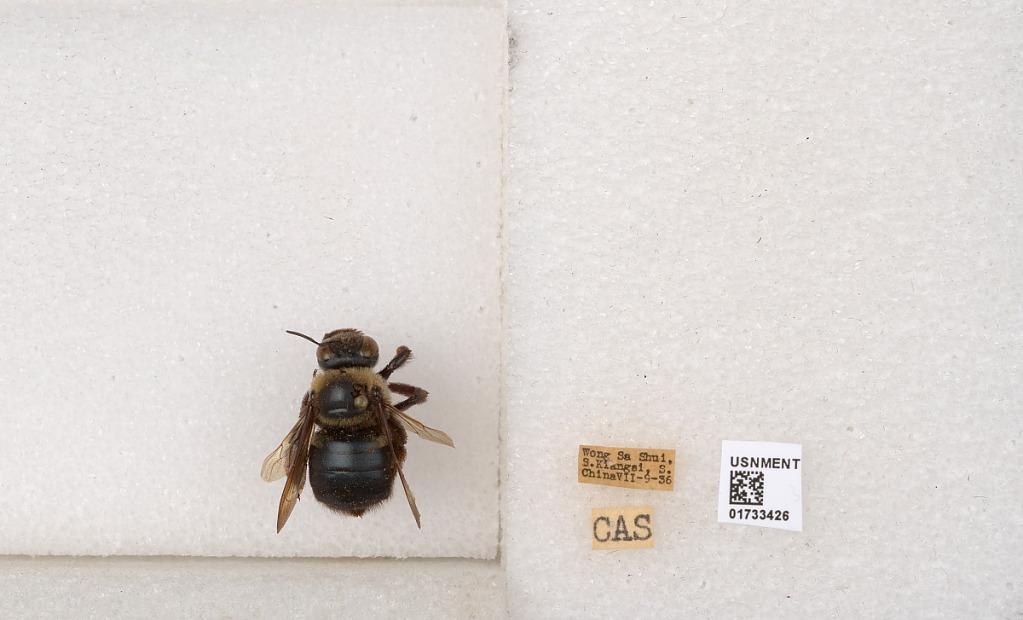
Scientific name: Xylocopa (Zonohirsuta) dejeanii dejeanii (Lepeletier)
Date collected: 1936-7-9
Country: China
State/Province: Jiangxi
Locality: Wong Sa Shui
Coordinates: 27.6667, 115.667